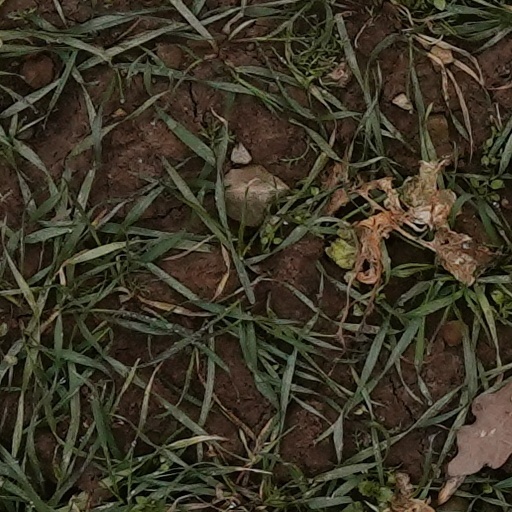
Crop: wheat